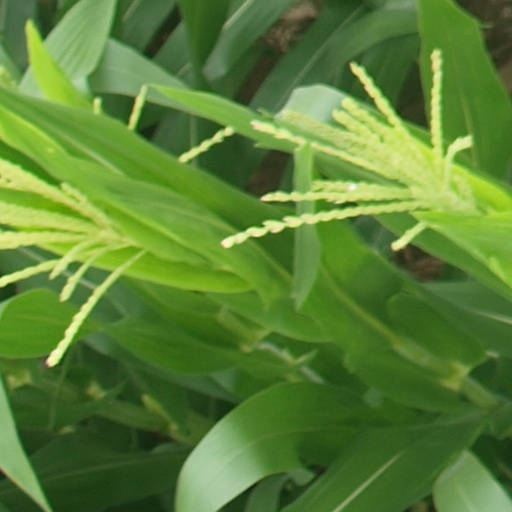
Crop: maize; corn